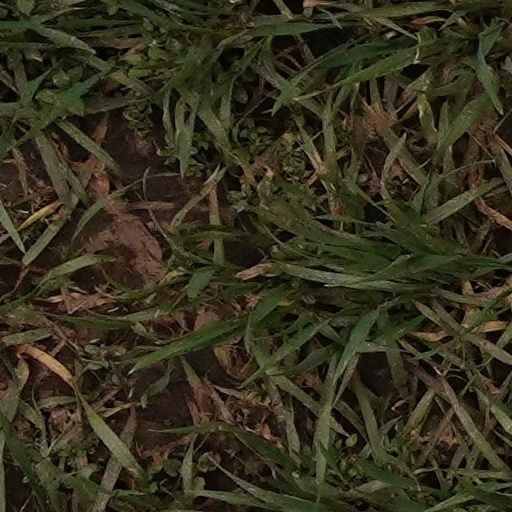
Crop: wheat